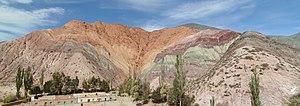
Uña Ramos, né Mariano Uña Ramos le 27 mai 1933 en Argentine, à Humahuaca et mort le 23 mai 2014 à Nogent-sur-Marne, est un flûtiste virtuose argentin, facteur de ses propres instruments également compositeur et considéré comme l’un des interprètes sur instruments à vent d’origine autochtone les plus notoires de l’histoire de la musique de l’Altiplano.